Rowing (sport)

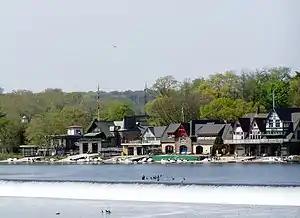
Philadelphia's iconic Boathouse Row, Home of the Schuylkill Navy

The Schuylkill Navy is an association of amateur rowing clubs of Philadelphia. Founded in 1858, it is the oldest amateur athletic governing body in the United States. The member clubs are all on the Schuylkill River where it flows through Fairmount Park in Philadelphia, mostly on the historic Boathouse Row. The success of the Schuylkill Navy and similar organizations contributed heavily to the extinction of professional rowing and the sport's current status as an amateur sport. At its founding, it had nine clubs; today, there are 12. At least 23 other clubs have belonged to the Navy at various times. Many of the clubs have a rich history, and have produced a large number of Olympians and world-class competitors.